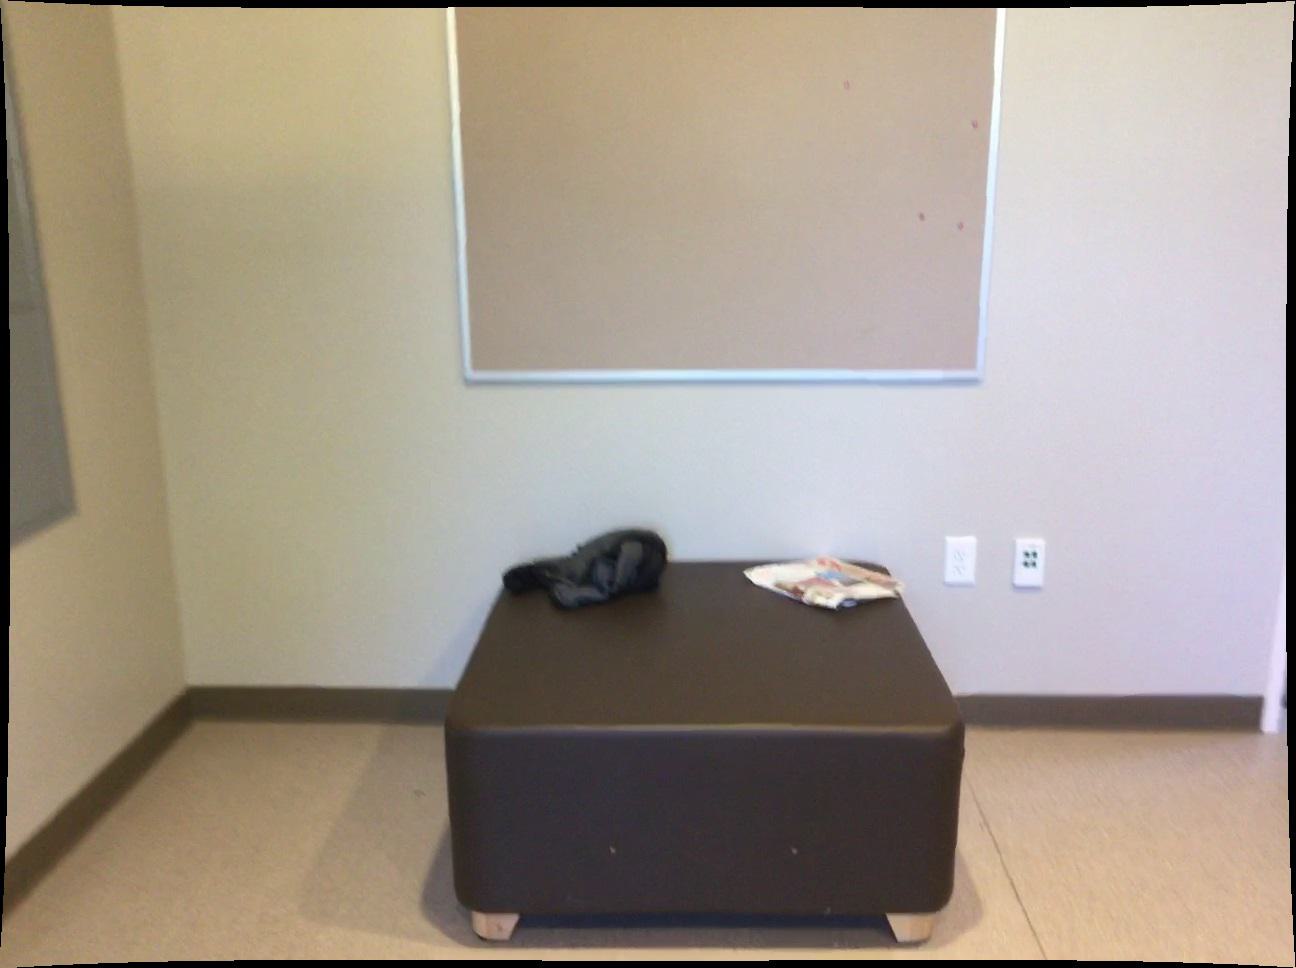
Question: In the image, there is the paper. Pinpoint several points within the vacant space situated right of the paper from the camera's perspective. Your final answer should be formatted as a list of tuples, i.e. [(x1, y1), ...], where each tuple contains the x and y coordinates of a point satisfying the conditions above. The coordinates should be between 0 and 1, indicating the normalized pixel locations of the points.
Answer: [(0.726, 0.529), (0.762, 0.539), (0.732, 0.540), (0.769, 0.552), (0.809, 0.563), (0.853, 0.576), (0.819, 0.577), (0.753, 0.580), (0.721, 0.580), (0.864, 0.592), (0.830, 0.592), (0.762, 0.594), (0.877, 0.607), (0.841, 0.608), (0.806, 0.610), (0.770, 0.611), (0.735, 0.611), (0.890, 0.625), (0.853, 0.626), (0.816, 0.627), (0.780, 0.627), (0.743, 0.628), (0.867, 0.645), (0.829, 0.646), (0.790, 0.647), (0.752, 0.647), (0.841, 0.665), (0.801, 0.666), (0.761, 0.667), (0.813, 0.689), (0.772, 0.690)]